Logan Sargeant

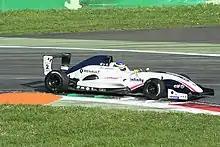
Sargeant racing in the 2018 Formula Renault Eurocup

In 2018, Sargeant made the full-time switch to the Formula Renault Eurocup with R-ace GP. He won the season-opening race at Circuit Paul Ricard and later added victories at the Nürburgring and the season finale at the Circuit de Barcelona-Catalunya. With 218 points, Sargeant finished fourth in the championship behind Yifei Ye, Christian Lundgaard and teammate and champion Max Fewtrell, and ahead of teammates Victor Martins and Charles Milesi. Sargeant was the second-highest placed rookie that season, behind Lundgaard.